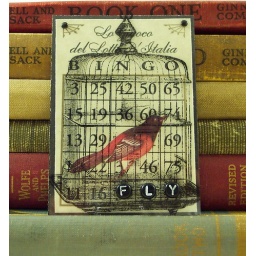
collage of bird in cage on a small vintage inspired bingo card, tiny black alphabet beads spell &amp;quot;fly&amp;quot;